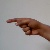
The image shows a hand gesture representing the letter 'G' in Indian Sign Language.